Lanthanide compounds

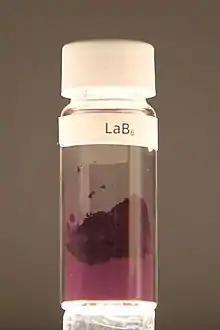
Lanthanum hexaboride

Hexaborides, LnB, have been reported for all of the lanthanides. They all have the CaB structure, containing B clusters. They are non-stoichiometric due to cation defects. The hexaborides of the lighter lanthanides (La – Sm) melt without decomposition, EuB decomposes to boron and metal and the heavier lanthanides decompose to LnB with exception of YbB which decomposes forming YbB. The stability has in part been correlated to differences in volatility between the lanthanide metals. In EuB and YbB the metals have an oxidation state of +2 whereas in the rest of the lanthanide hexaborides it is +3. This rationalises the differences in conductivity, the extra electrons in the Ln hexaborides entering conduction bands. EuB is a semiconductor and the rest are good conductors. LaB and CeB are thermionic emitters, used, for example, in scanning electron microscopes.